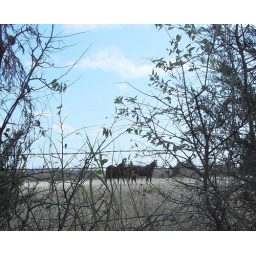
Two horses in the pasture across the road. They were surprised to hear us.